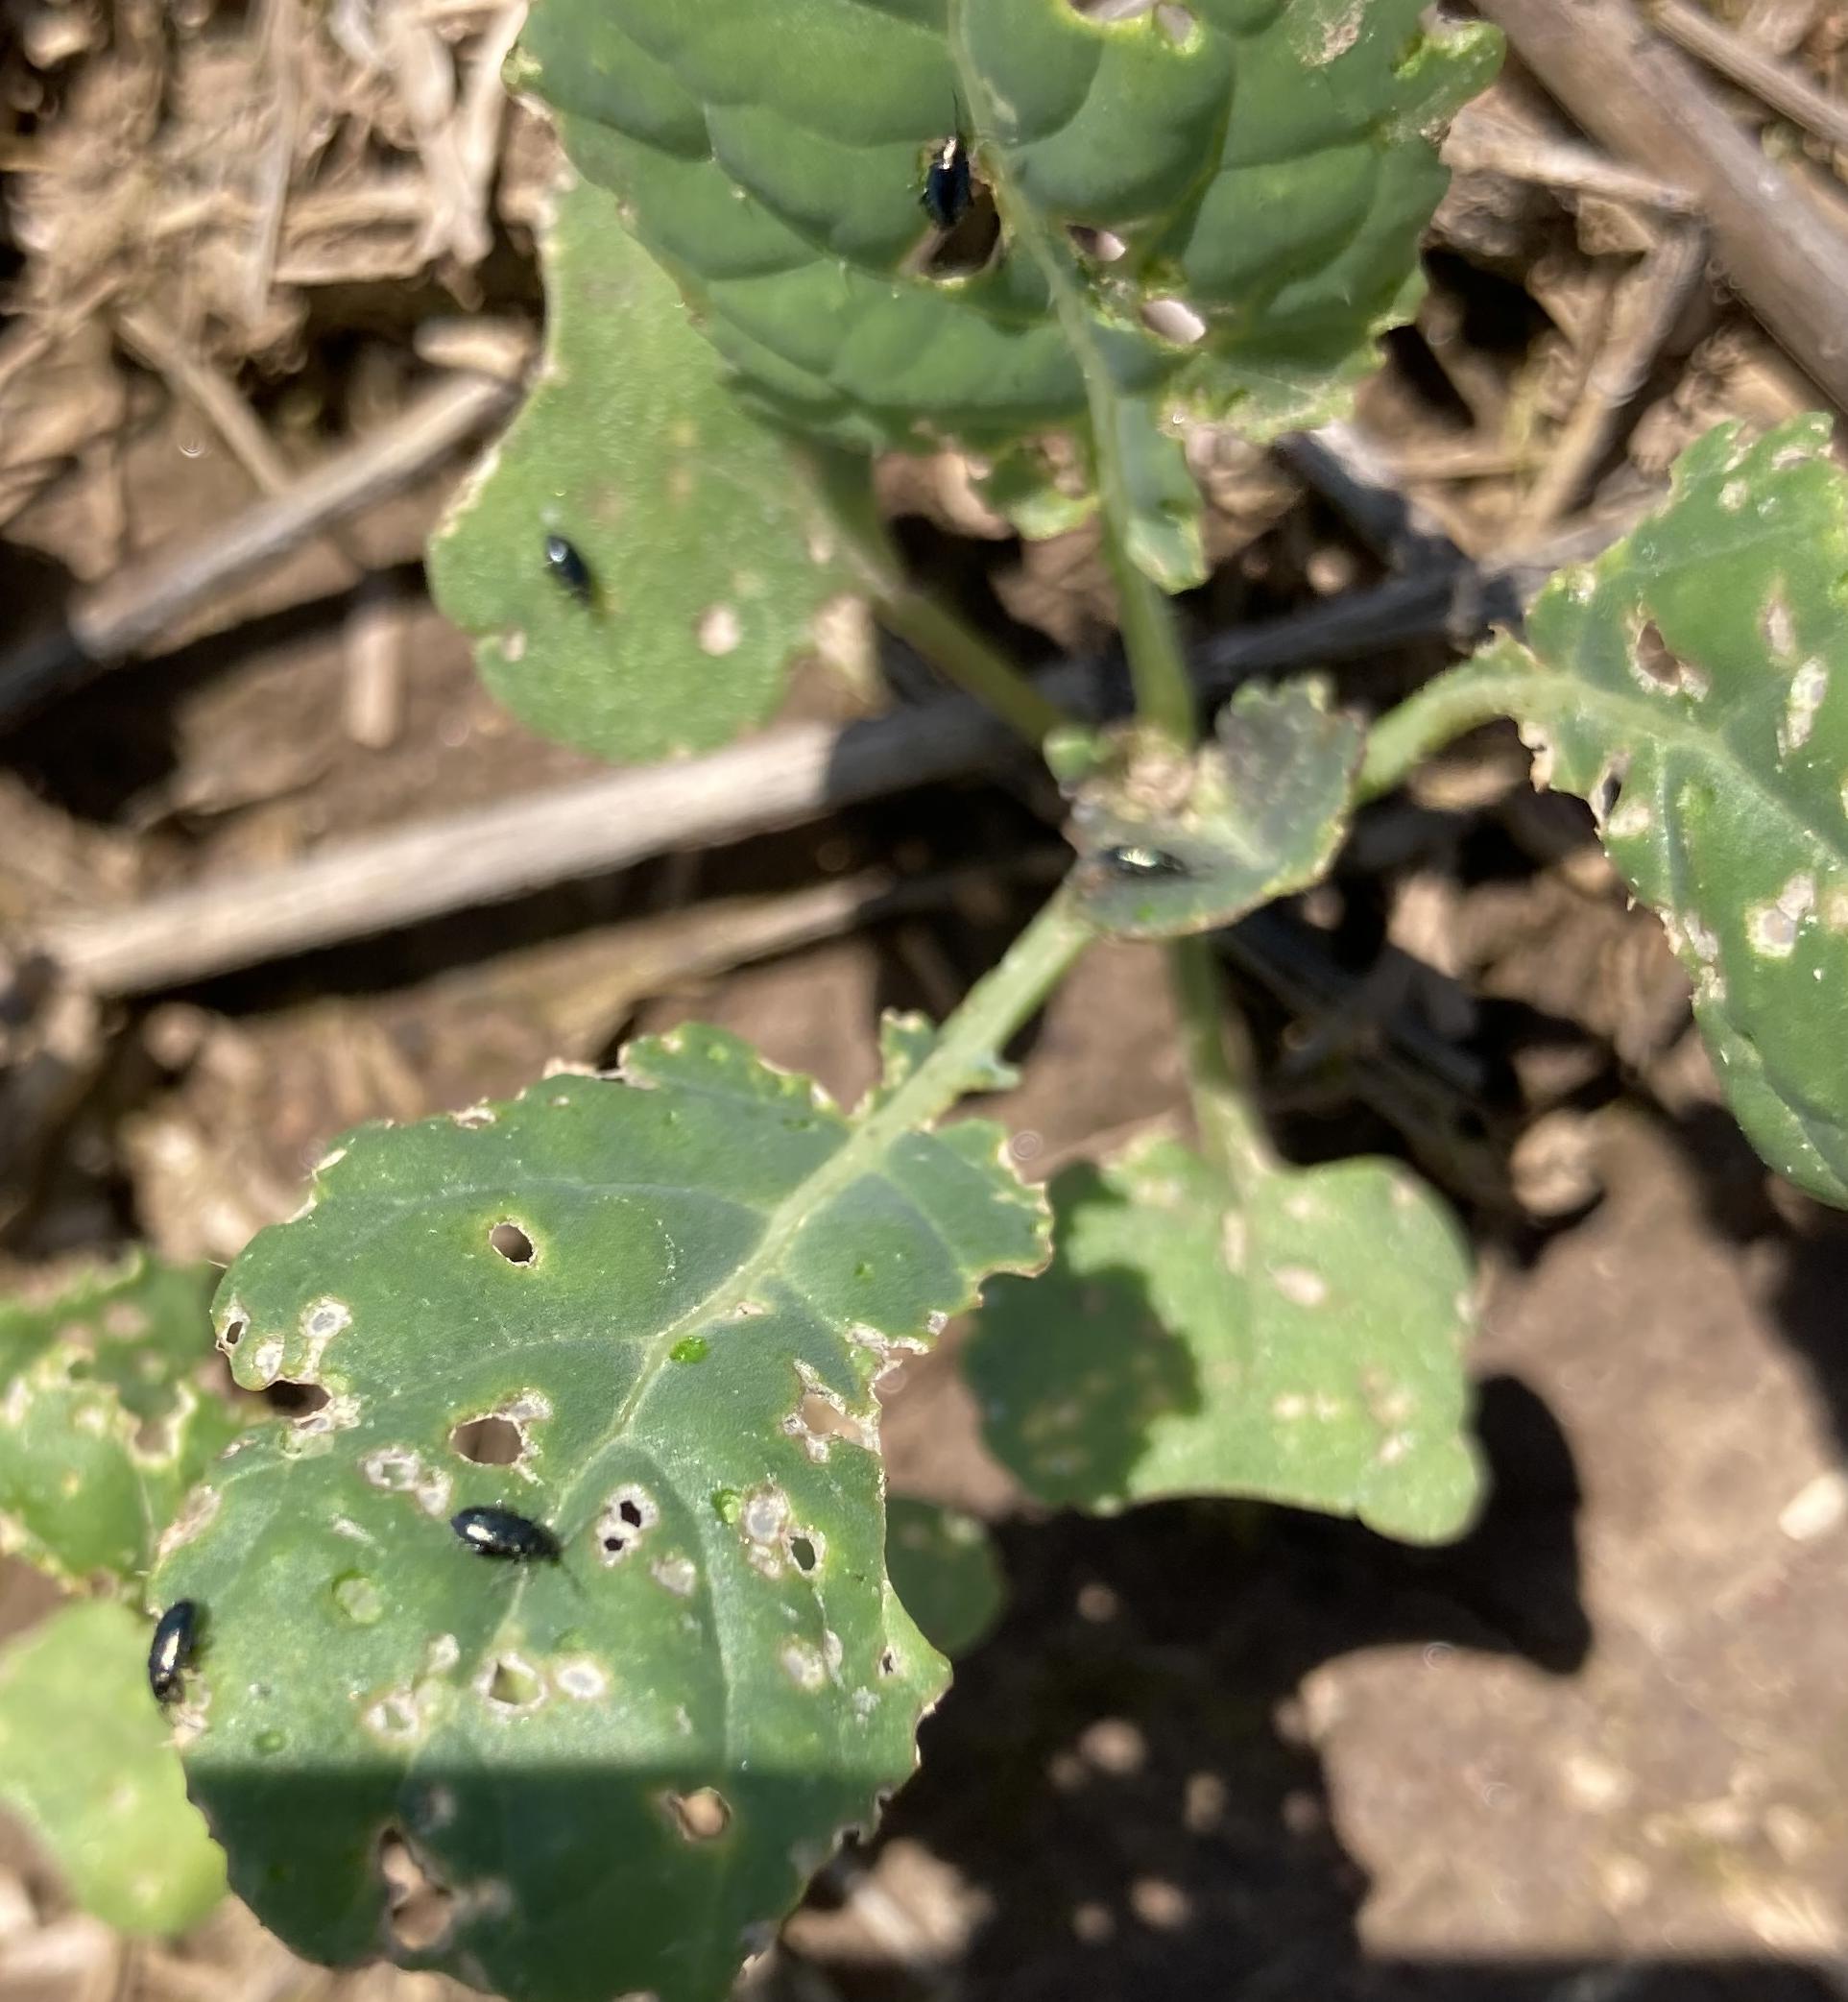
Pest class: crucifer_flea_beetle